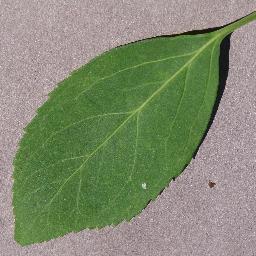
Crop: cherry
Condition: (including_sour)_healthy